Tezpur University

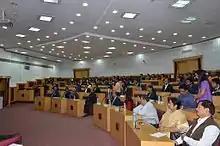
Sampark 2015

The School of Management Sciences provides education as well as diploma, undergraduate, postgraduate, and research programs related to business management in the following departments: